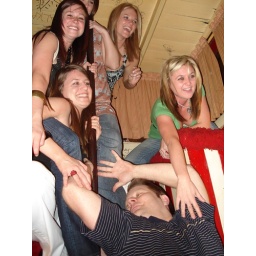
Kerry, Me, Krissy Diana, and Amy with Tiger on the stripper pole in the bathroom of Don's Depot